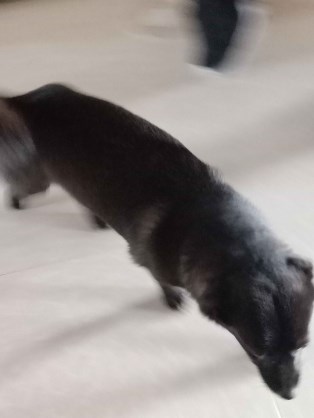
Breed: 3336-n000121-chinese_rural_dog